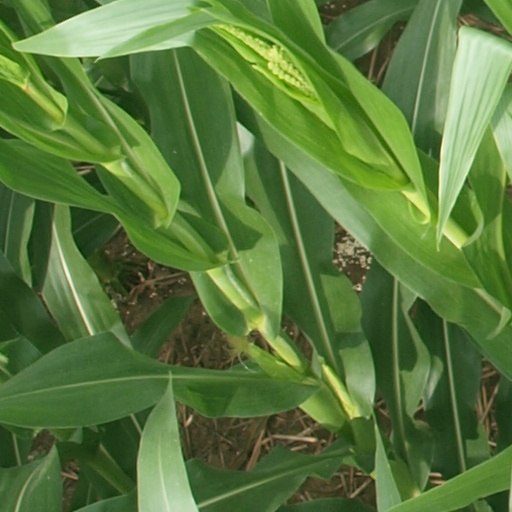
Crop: maize; corn